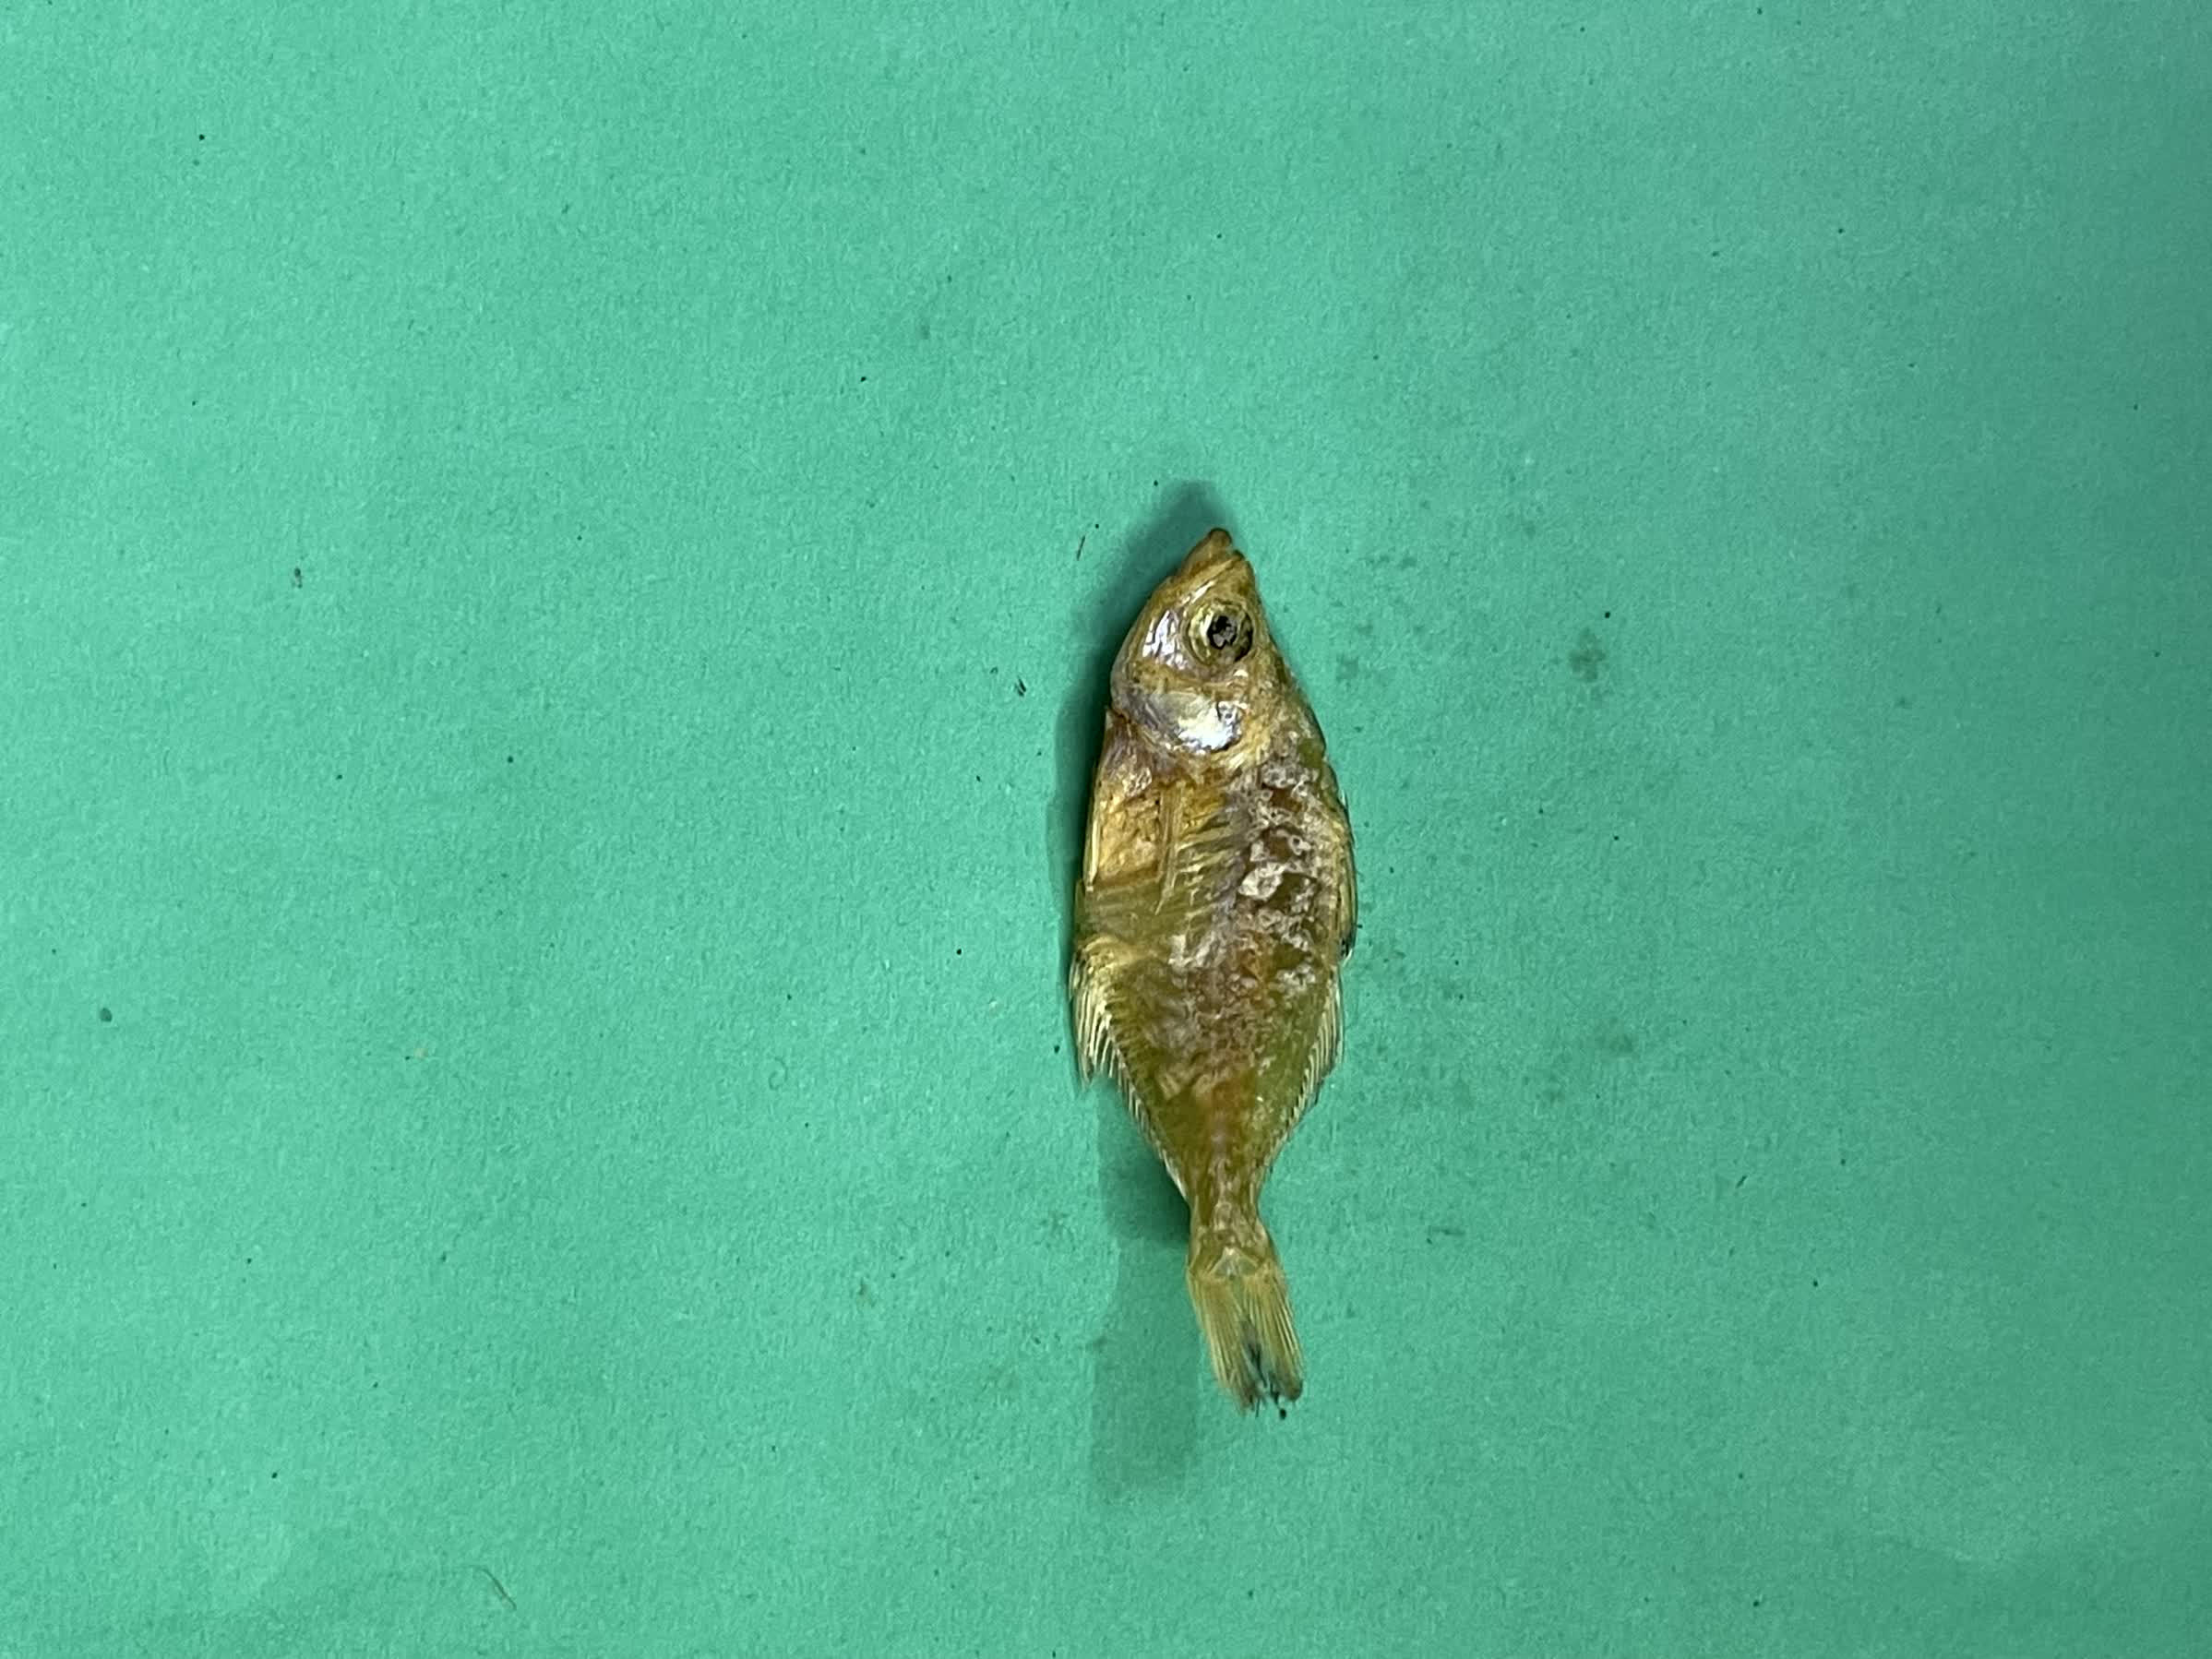
Species: Chanda